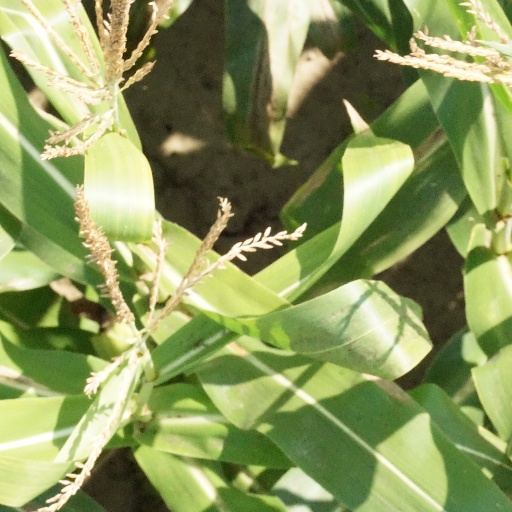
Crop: maize; corn